March 2021 North American blizzard

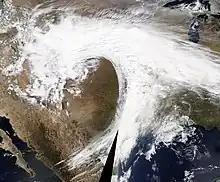
NASA satellite imagery of the winter storm over the Central United States on March 14

The March 2021 North American blizzard was a record-breaking blizzard in the Rocky Mountains and a significant snowstorm in the Upper Midwest that occurred in mid-March 2021. It brought Cheyenne, Wyoming their largest two-day snowfall on record, and Denver, Colorado their second-largest March snowfall on record. The storm originated from an extratropical cyclone in the northern Pacific Ocean in early March, arriving on the west coast of the United States by March 10. The storm moved into the Rocky Mountains on Saturday, March 13, dumping up to of snow in some areas. It was unofficially given the name "Winter Storm Xylia".